Coffs Harbour

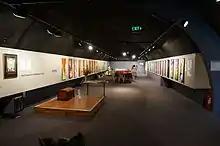
Inside The Bunker Cartoon Gallery Coffs Harbour

The traditional inhabitants of the Coffs Harbour region are the Gumbaynggirr people, who have occupied the land for thousands of years, forming one of the largest coastal Aboriginal nations in New South Wales. Their nation stretches from the Nambucca River in the south to around the Clarence River in the north and to the Great Dividing Range in the west.